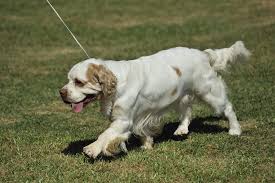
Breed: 235-n000097-clumber